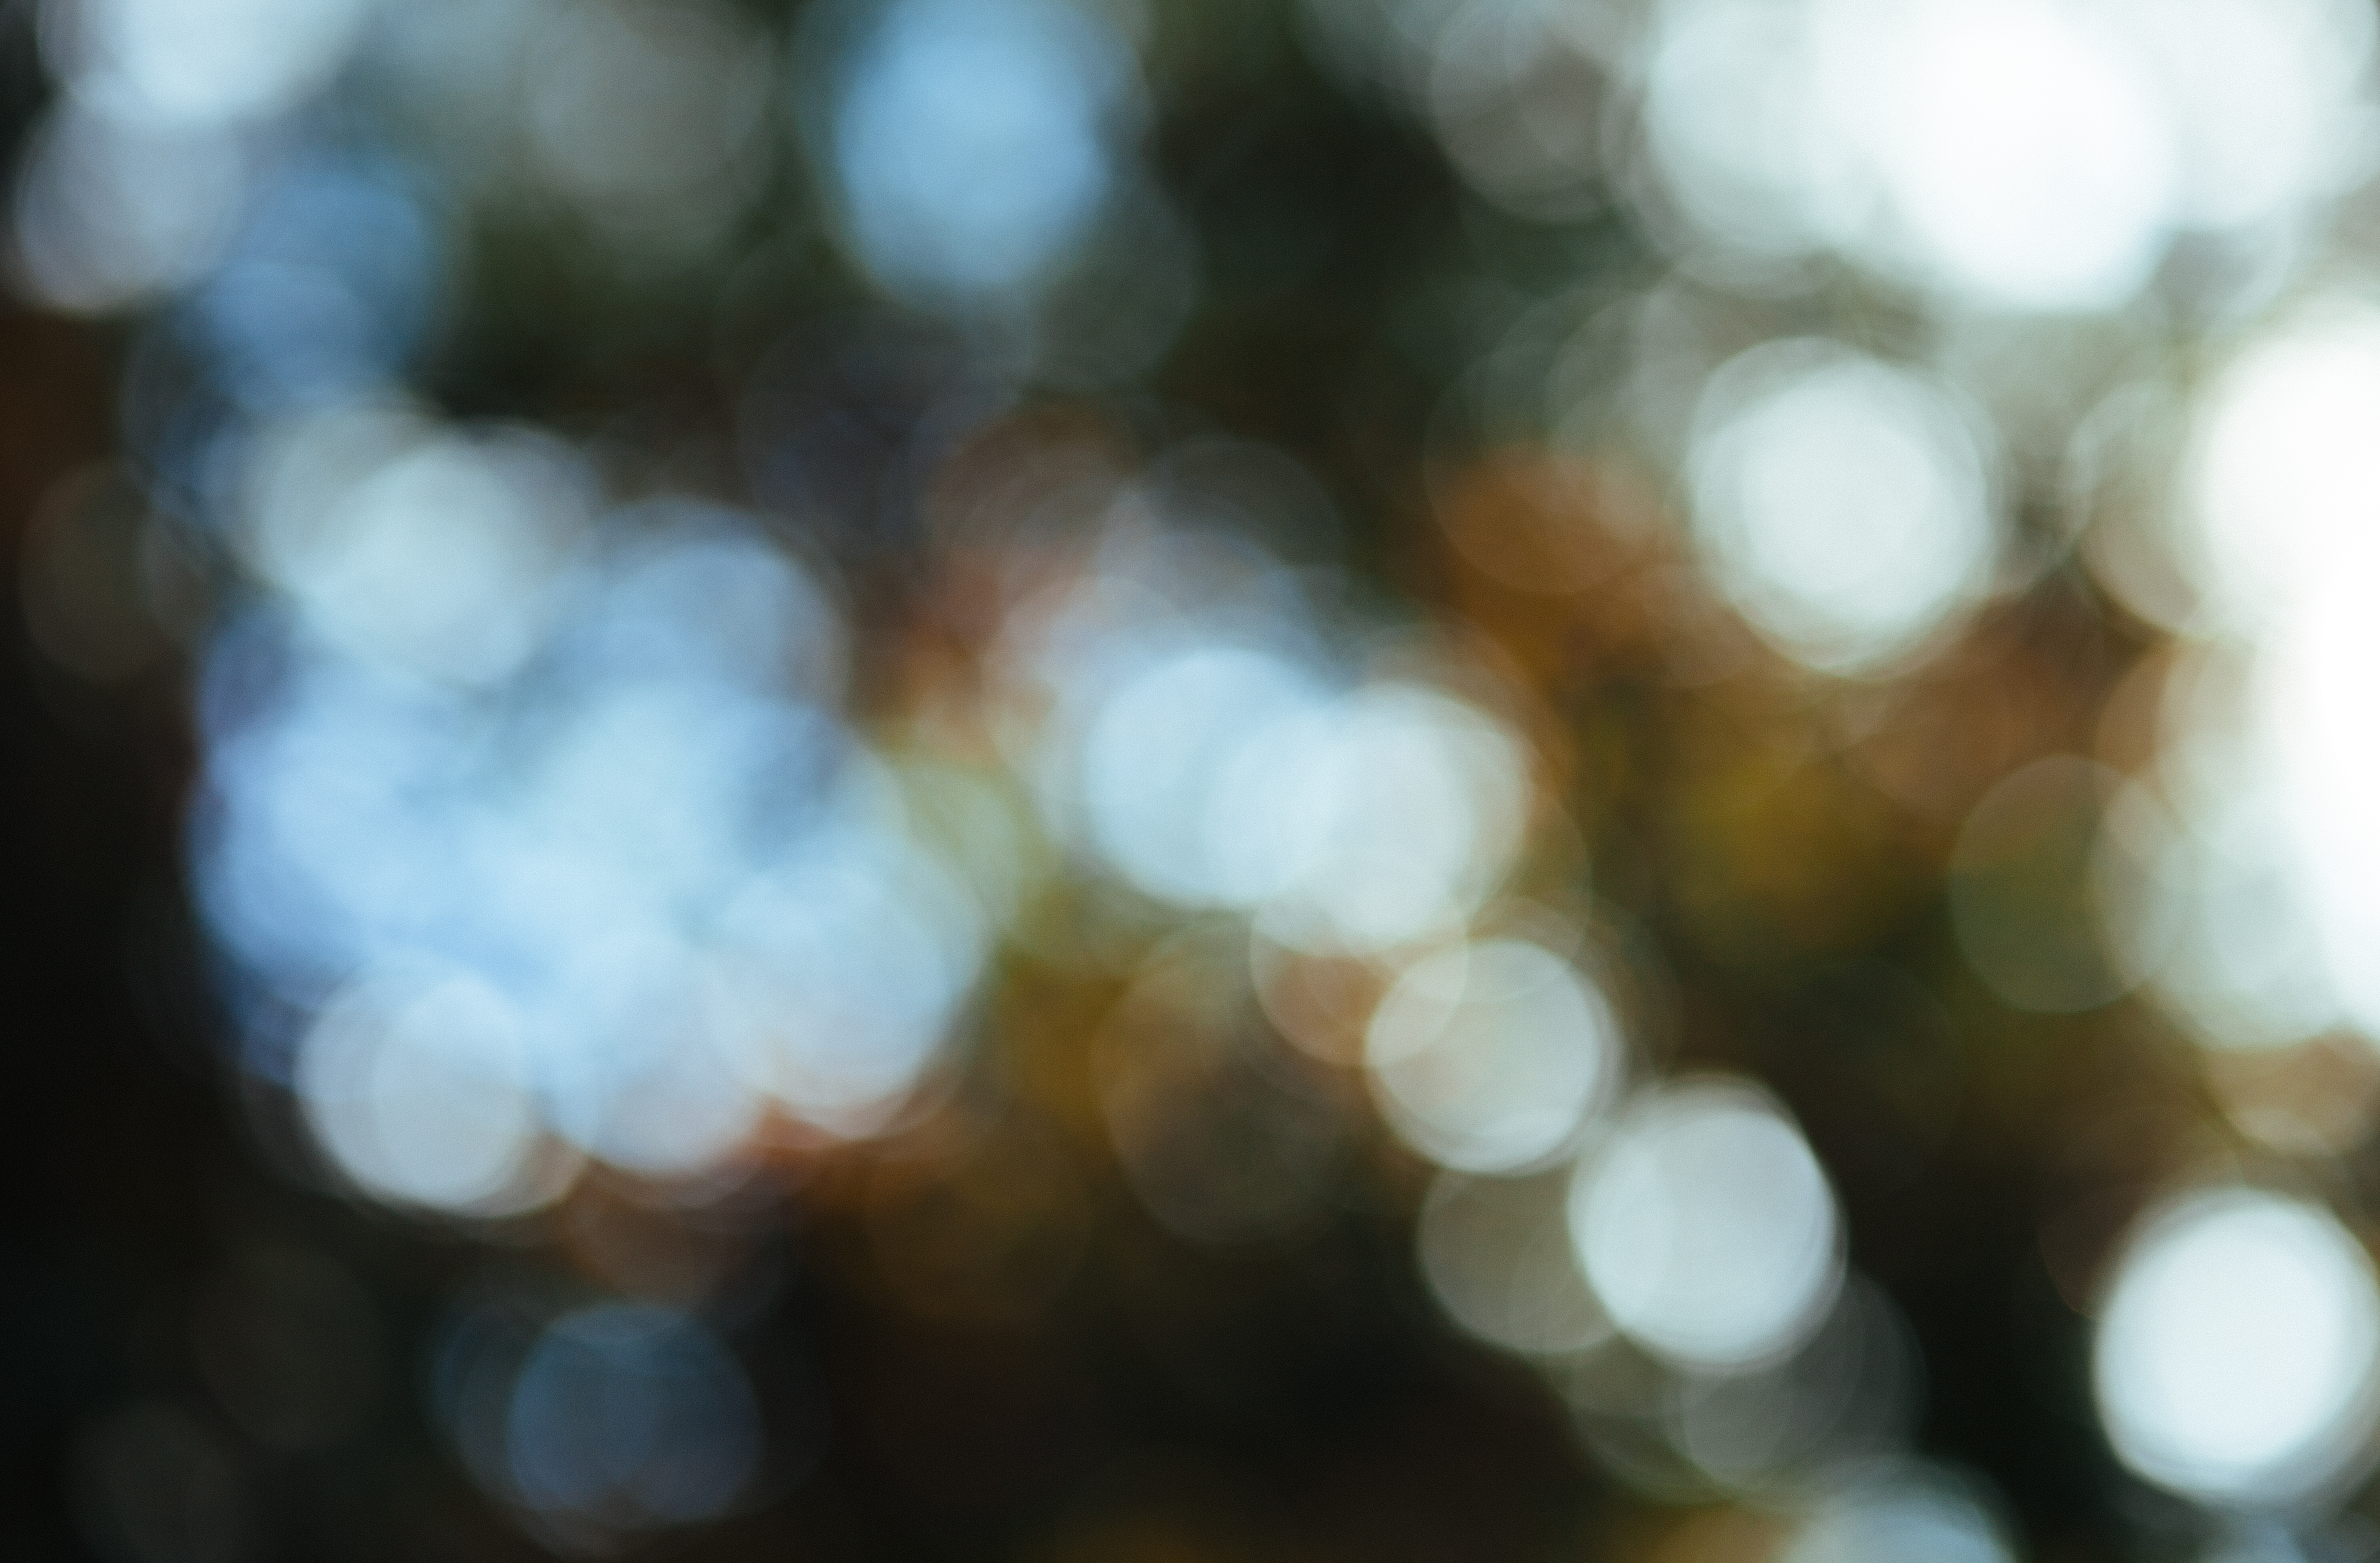
light, bokeh, abstract, cloud, white, sunlight, leaf, flower, reflection, color, blue, circle, close up, trees, shape, macro photography, hd wallpaper, atmosphere of earth, liquid bubble